San Fernando Valley

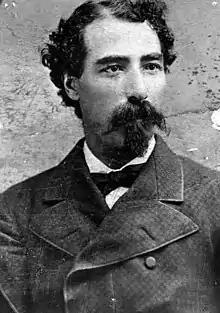
Californio ranchero Eulogio F. de Celis once owned most of the San Fernando Valley.

The valley was a center of "the crossroads of cultures and languages, including the Tongva, Fernandeño, and Chumash." The Tongva, later known as the Gabrieleño Mission Indians after colonization, the Tataviam to the north, and Chumash to the west, had lived and thrived in the valley and its arroyos for over 8,000 years. They had , and trading and hunting camps, before the Spanish arrived in 1769 to settle in the Valley, including the village of Pasheeknga.